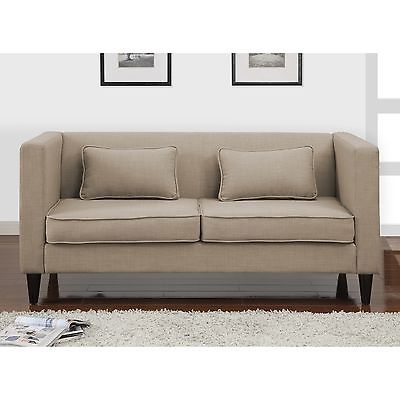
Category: sofa